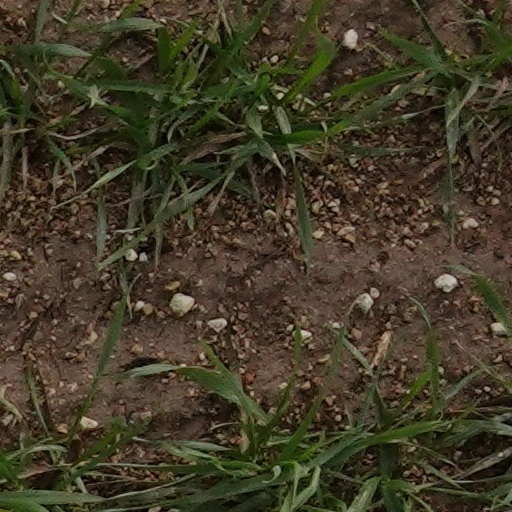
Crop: wheat